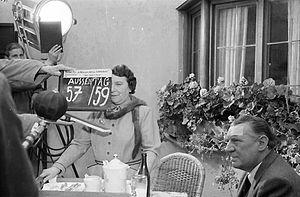
Carl Sebastian Martin Wery, de son nom complet Wery de Lemans, est un acteur allemand.